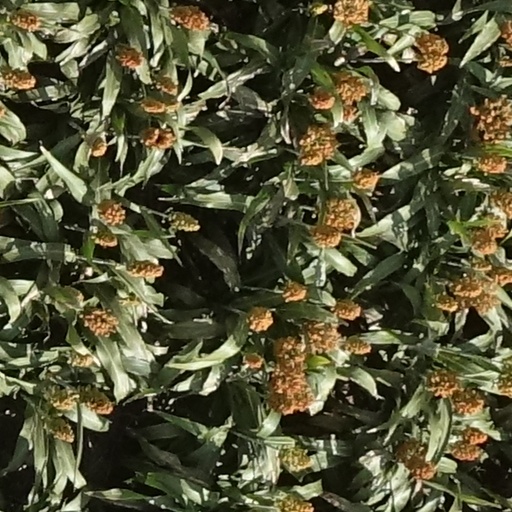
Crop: sorghum